El Hierro

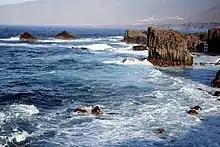
Coast El Golfo, El Hierro

The ancient natives of the island, called "Bimbaches", were subjected to Spanish rule by Jean de Béthencourt (d.1425) – more by the process of negotiation than by military action. Béthencourt had as his ally and negotiator Augeron, brother of the island's native monarch. Augeron had been captured years before by the Europeans and now served as mediator between the Europeans and the Guanches. In return for control over the island, Béthencourt promised to respect the liberty of the natives, but his son eventually broke his promise, selling many of the "bimbaches" into slavery. Many Frenchmen and Galicians subsequently settled on the island. There was a revolt of the natives against the harsh treatment of the governor Lázaro Vizcaíno, but it was suppressed.